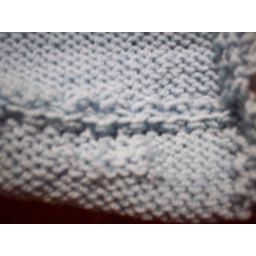
Little boy blue sweater in progress.